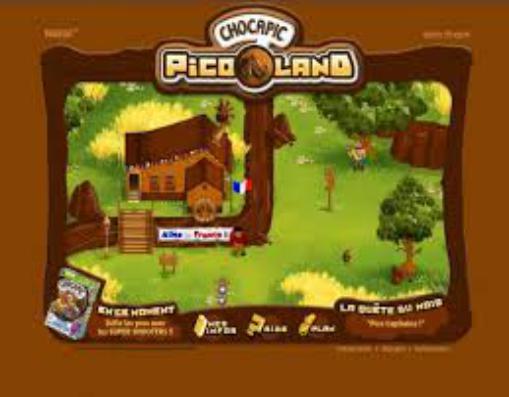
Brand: Chocapic
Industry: Food